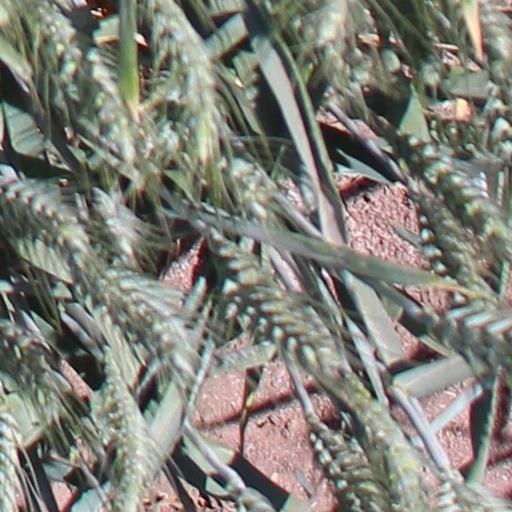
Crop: wheat